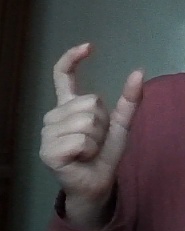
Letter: nun